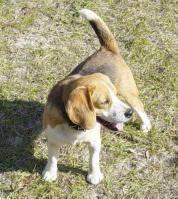
dog